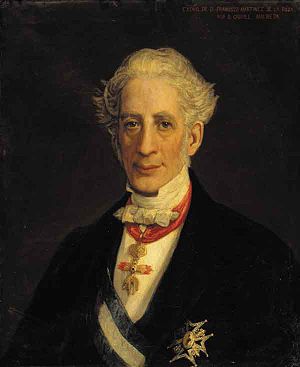
Francisco Martínez de la Rosa
Francisco Martínez de la Rosa var en spansk dramatiker, litteraturteoretiker og politiker, der var Spaniens premierminister i en årrække.